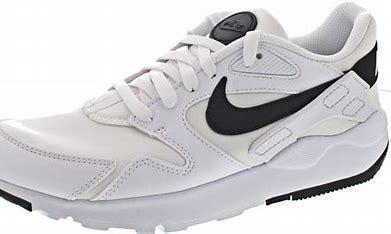
Brand: Nike
Model: LD Victory